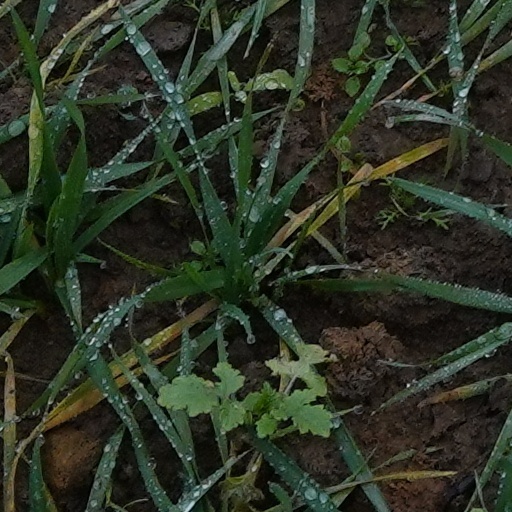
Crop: wheat